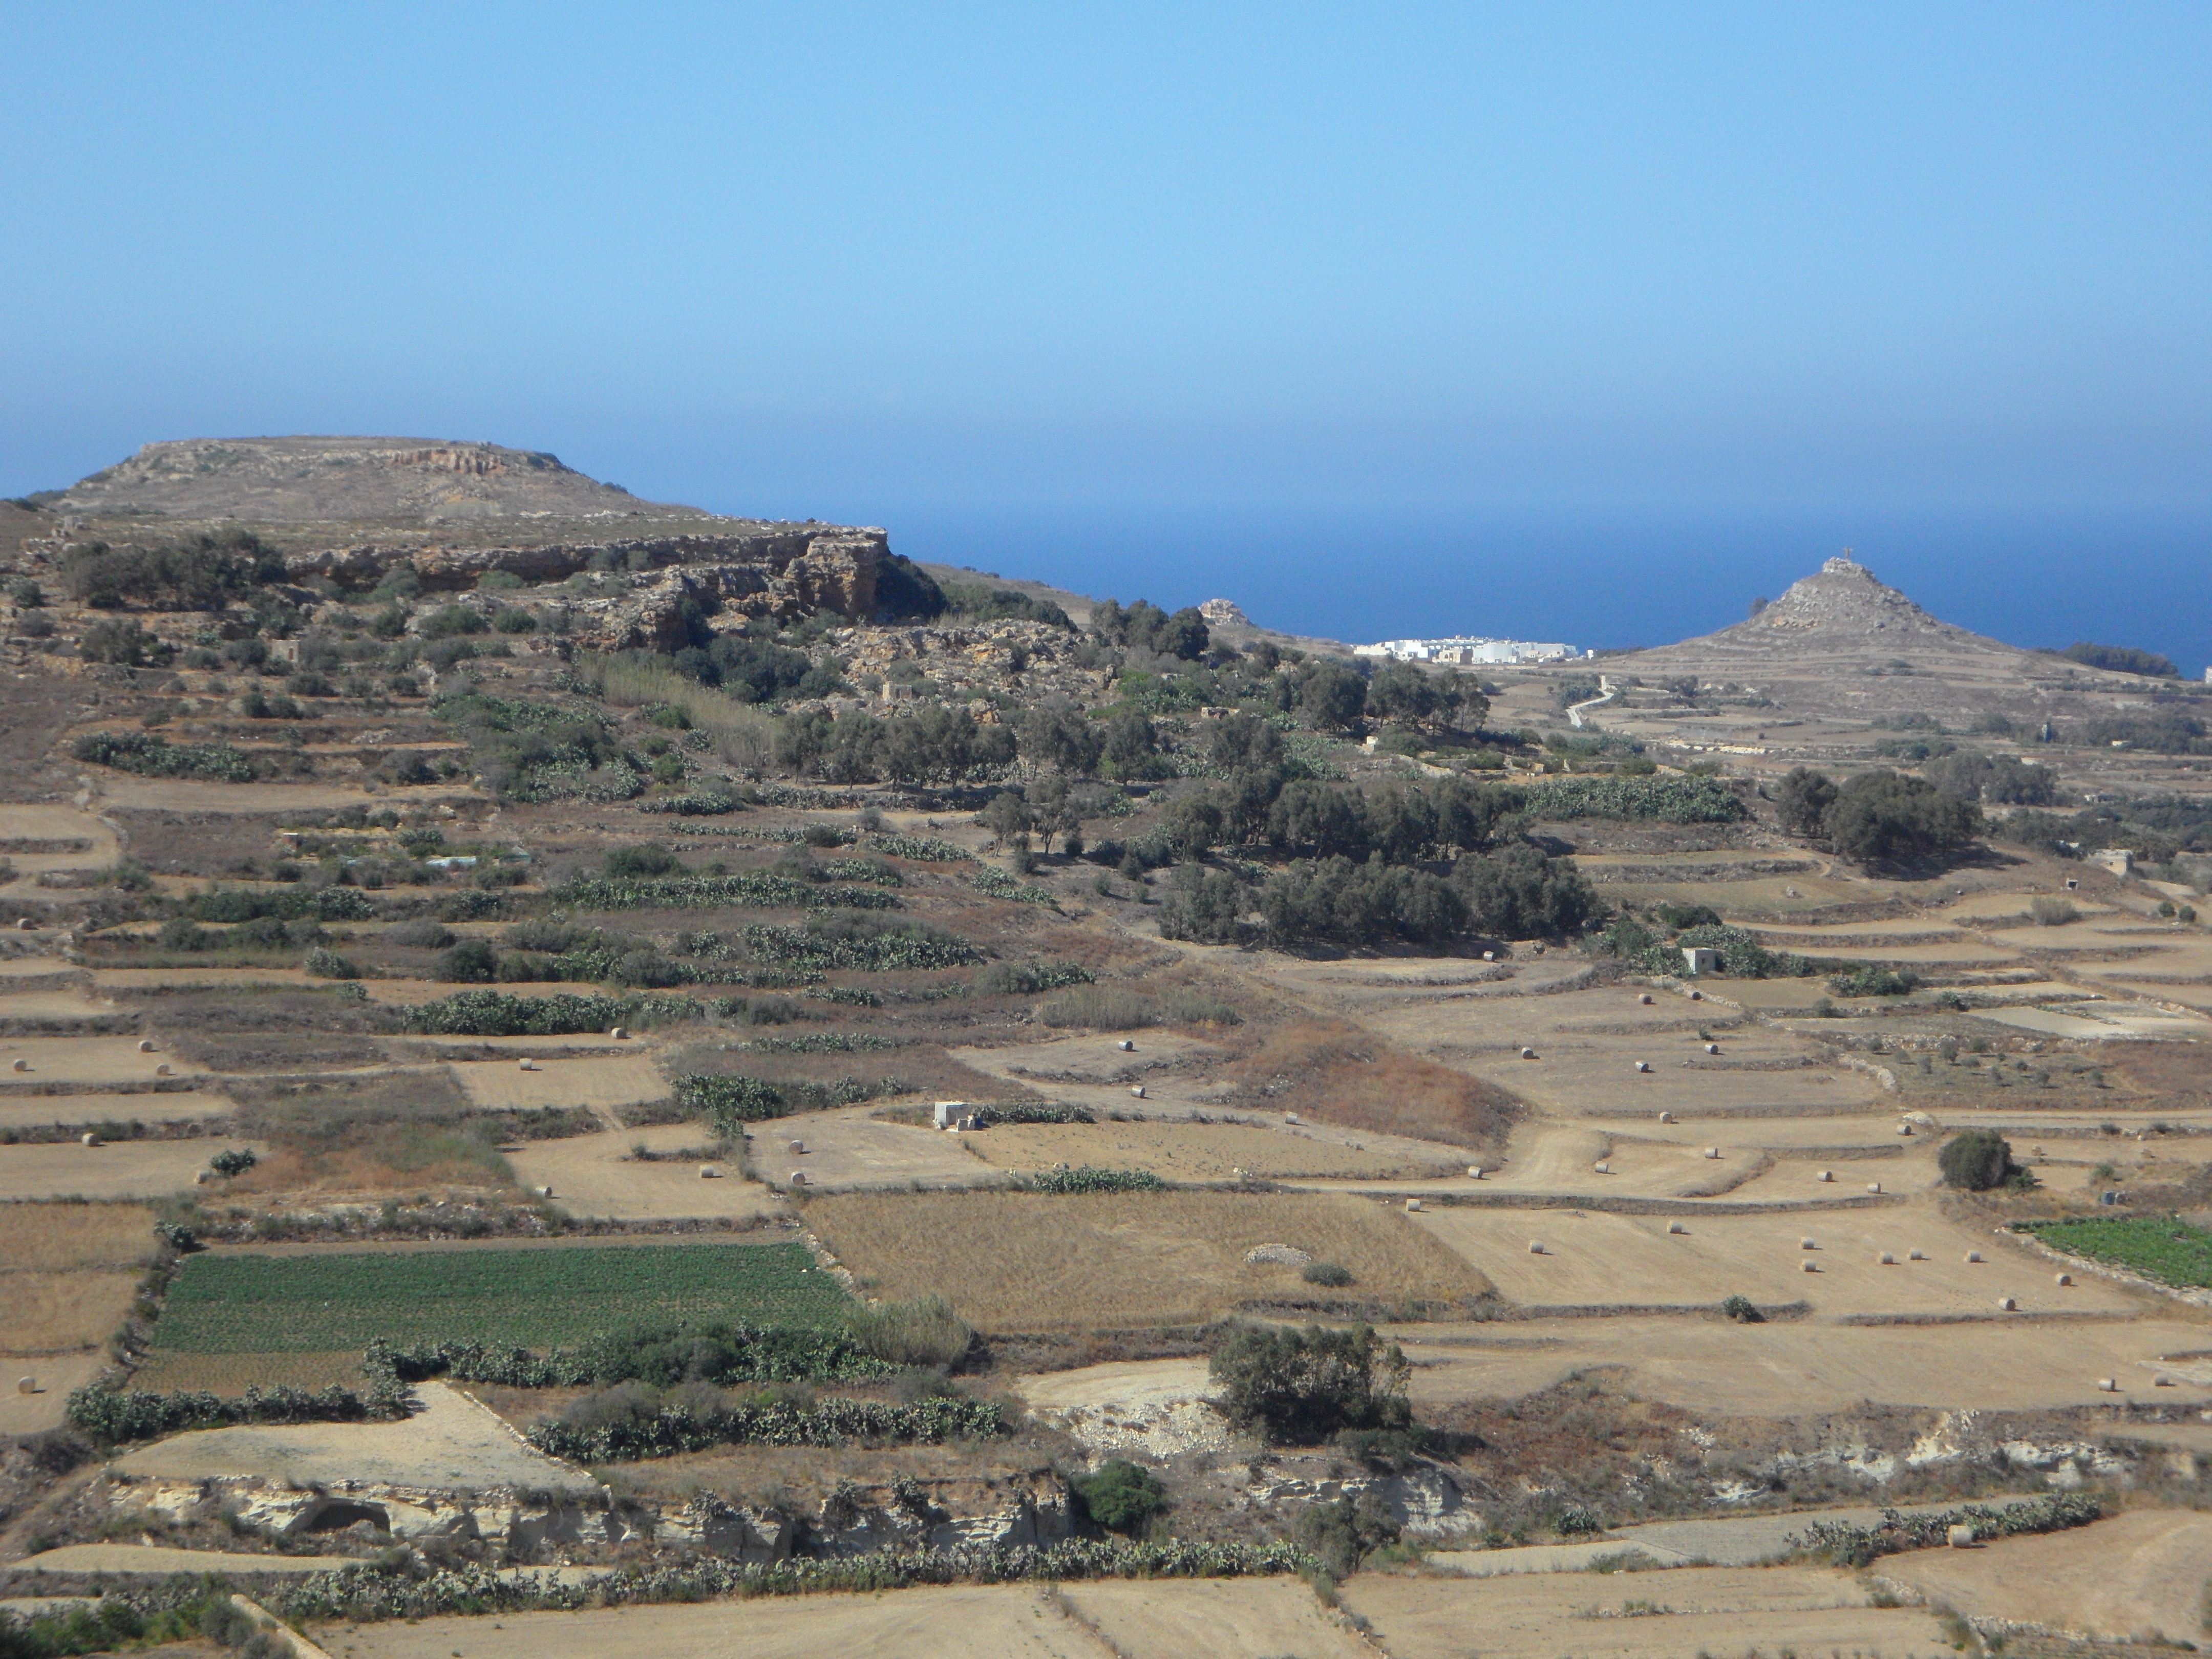
landscape, sea, mountain, field, hill, desert, valley, rural, agriculture, terrain, plain, cultivation, fields, geology, badlands, outlook, plateau, wide, cape, wadi, arable, cultivate, landform, aerial photography, natural environment, geographical feature, mountainous landforms